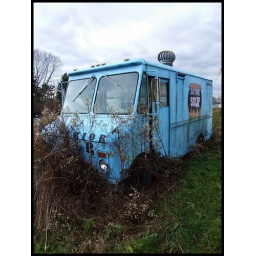
Abandoned truck spotted in the middle of a field.Dec 03, 2009